Orgelbüchlein

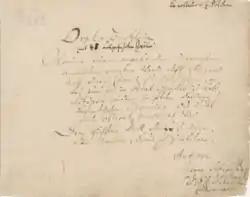
Title page of the Orgelbüchlein.

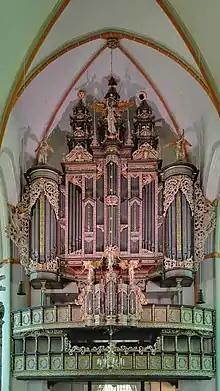
Baroque organ in the Johanniskirche in Lüneburg, where Bach's teacher Georg Böhm was organist

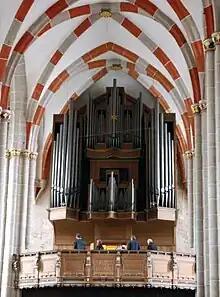
Organ in St Blasius Church in Mühlhausen, reconstructed in 1959 to Bach's 1708–09 specifications, with a third keyboard and 26 bell glockenspiel.

Bach's formal training as a musician started when he was enrolled as a chorister at the Michaelskirche in Lüneburg in 1700–1702. Manuscripts in Bach's hand recently discovered in Weimar by the Bach scholars Peter Wollny and Michael Maul show that while in Lüneburg he studied the organ with Georg Böhm, composer and organist at the Johanniskirche. The documents are hand copies made in Böhm's home in tablature format of organ compositions by Reincken, Buxtehude and others. They indicate that already at the age of 15 Bach was an accomplished organist, playing some of the most demanding repertoire of the period. After a brief spell in Weimar as court musician in the chapel of Johann Ernst, Duke of Saxe-Weimar, Bach was appointed as organist at St. Boniface's Church (now called the "Bachkirche") in Arnstadt in the summer of 1703, having inspected and reported on the organ there earlier in the year. In 1705–1706 he was granted leave from Arnstadt to study with the organist and composer Dieterich Buxtehude in Lübeck, a pilgrimage he famously made on foot. In 1707 Bach became organist at St. Blasius' Church in Mühlhausen, before his second appointment at the court in Weimar in 1708 as concertmaster and organist, where he remained until 1717.